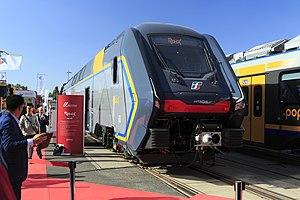
Trenitalia est une entreprise ferroviaire italienne, filiale à 100 % du groupe d'État FS - Ferrovie dello Stato Italiane.